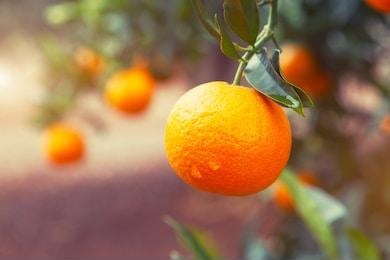
Label: mandarine